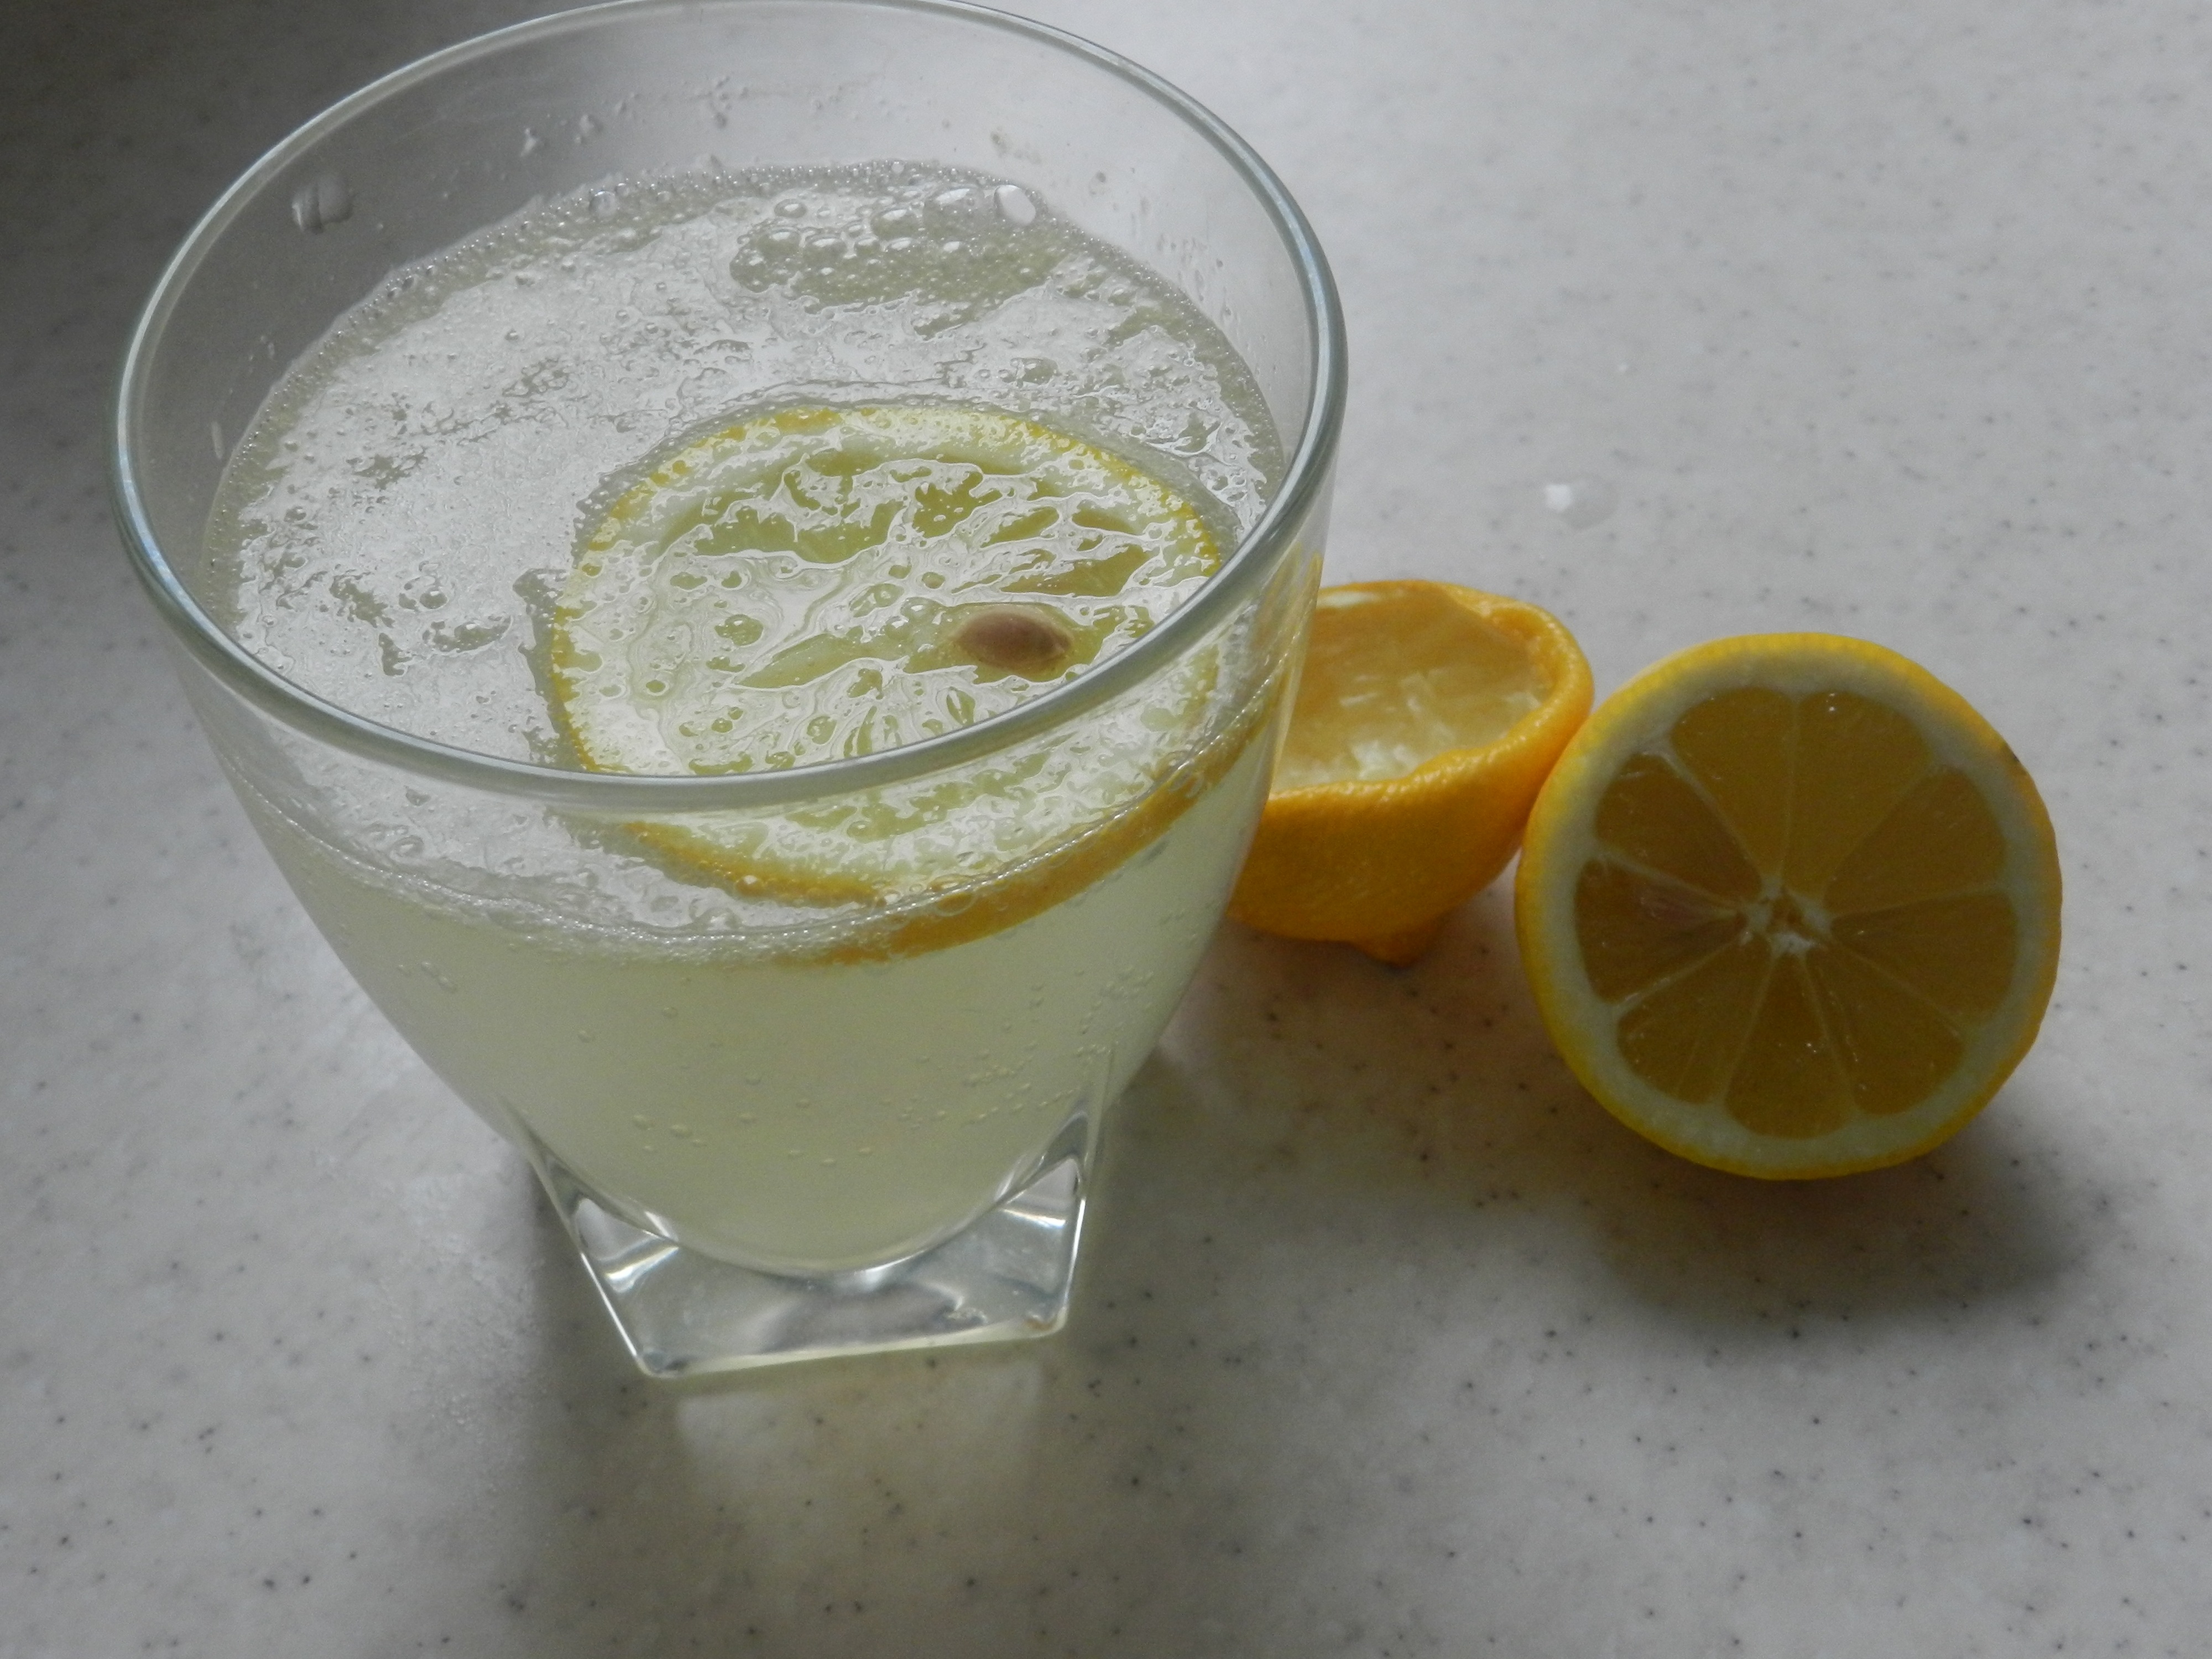
nature, plant, fruit, food, produce, fresh, lemonade, drink, health, lemon, cocktail, juice, nutrition, cleaning, liqueur, diet, vitamins, citrus, a healthy diet, flowering plant, slimming, land plant, limeade, lemon juice